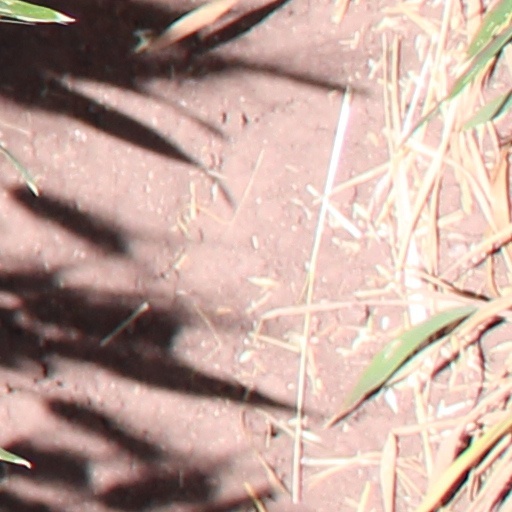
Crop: wheat